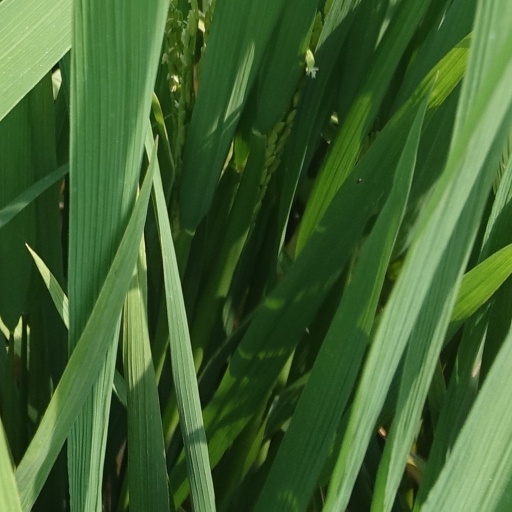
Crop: rice